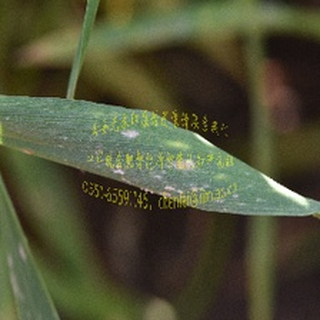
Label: wheat_mildew